The Golden House of Samarkand

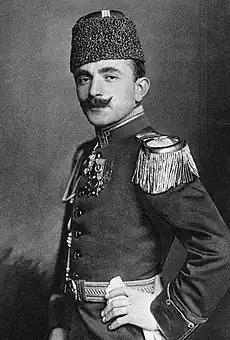
Enver Pasha (1881-1922)

While walking through the streets of this city, he meets a girl who recites a quatrain by Omar Khayyam (Persian poet of the 11th - 12th century). So, he gives her a pomegranate. Seeing this act of generosity, a mysterious veiled woman laughs at him and tries to scare him by hurting him. He recognizes in her an old acquaintance. Later, he sees Marianne again, who leads him to a shadow play, where a show "Karagöz and Hacivat" is represented. During the play, Corto sees a puppet resembling Rasputin, which calls him. So he goes backstage and meets the woman, who is also looking for the treasure. All at once, he's knocked out and stripped. A dream follows where he finds himself in Paradise and where Rasputin drives him to Pandora, an old love (in the center of the story "The Ballad of the Salty Sea").